Samy Deluxe

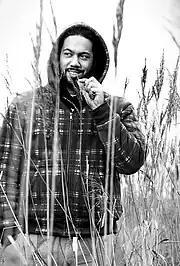
Samy Deluxe in 2009

In April 2016, Samy Deluxe released his sixth solo album, "Berühmte letzte Worte" ("Famous last words"). The album peaked at No. 4 on the German album-charts. In the same month, he joined Xavier Naidoo to perform one of the new tracks, "Haus am Mehr" ("House by the ocean", but written as wordplay for "more" instead of "Meer"), in the TV show "Sing meinen Song" ("Sing my song"). Features on the album came from Nena, Afrob, Max Herre and many others.